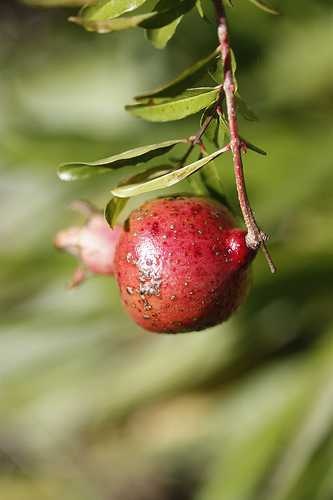
Label: Pomegranate